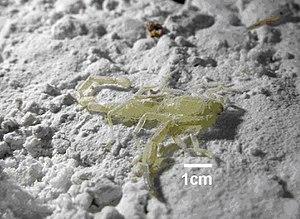
Akrav israchanani, unique représentant du genre Akrav et de la famille des Akravidae, est une espèce probablement éteinte de scorpions.